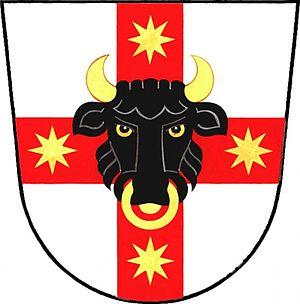
Býšť est une commune du district et de la région de Pardubice, en République tchèque. Sa population s'élevait à 1 534 habitants en 2018.